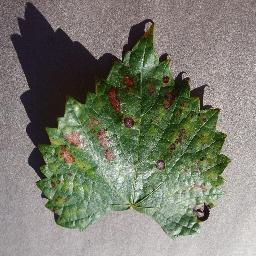
Label: Grape___Esca_(Black_Measles)